Engagement

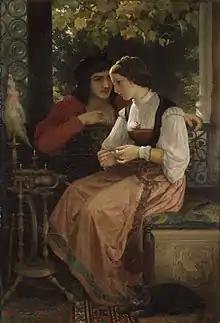
William-Adolphe Bouguereau's "The Proposal"

An engagement or betrothal is the period of time between the declaration of acceptance of a marriage proposal and the marriage itself (which is typically but not always commenced with a wedding). During this period, a couple is said to be fiancés (from the French), "betrothed", "intended", "affianced", "engaged to be married", or simply "engaged". Future brides and grooms may be called fiancée (feminine) or fiancé (masculine), "the betrothed", "wife-to-be" or "husband-to-be", respectively. The duration of the courtship varies vastly, and is largely dependent on cultural norms or upon the agreement of the parties involved.